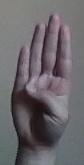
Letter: kaaf